Keighley and District Local History Society

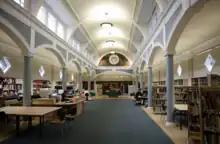
Keighley Local Studies Library, where the history society holds its meetings.

The Keighley and District Local History Society (KDLHS) is an English local history society covering the town of Keighley, West Yorkshire, and its surrounding area. It was founded in 2004, following the centenary of Keighley Library.